Jagdstaffel 3

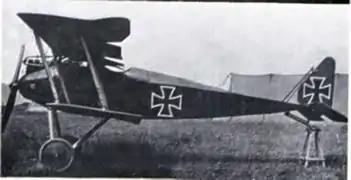
Jasta 3 was originally assigned Halberstadt DIIs.

Only three weeks after its founding, Jasta 3 moved to support 2 Armee when it transferred to Vraignes, near Peronne. When it transferred to Guesnain near Douai, it changed to control of the 6th Armee Front. Its move to Rumbeke heralded its incorporation into Jagdgruppe 15 along with Jasta 8, Jasta 26, and Jasta 27. JG 15 was assigned to command of Hauptmann Constantin von Bentheim, and flew support for 4 Armee. After that, on 5 February 1918, Jasta 3 was reassigned to Jagdgruppe 9 along with Jasta 28 and Jasta 37 (which lineup would change from time to time). Khoze would command both the squadron and the wing. By July 1918, Jasta 3 would be working out of Blaise for 3rd Armee Front. Its final assignment was support of the 19 Armee.